Vittorio Cassar

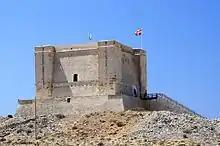
Saint Mary's Tower, which was attributed to Cassar by Giovanni Francesco Abela. This claim is unlikely since Cassar was already dead when work on the tower began.

There is very little documentary evidence about Cassar's work as an architect or military engineer. The only evidence of his work as a military engineer are documents relating to his directing the rebuilding of the Cittadella between 1600 and 1603, and mentions of preliminary sketches of the Garzes Tower dated 1601–02.